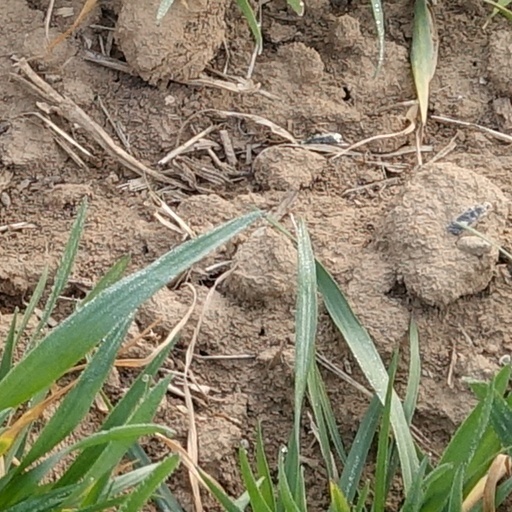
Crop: wheat